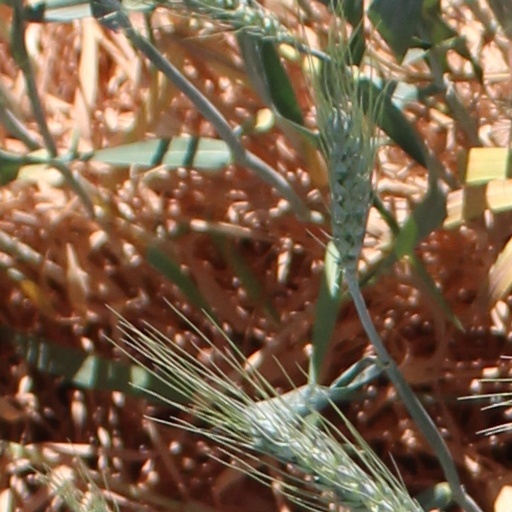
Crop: wheat